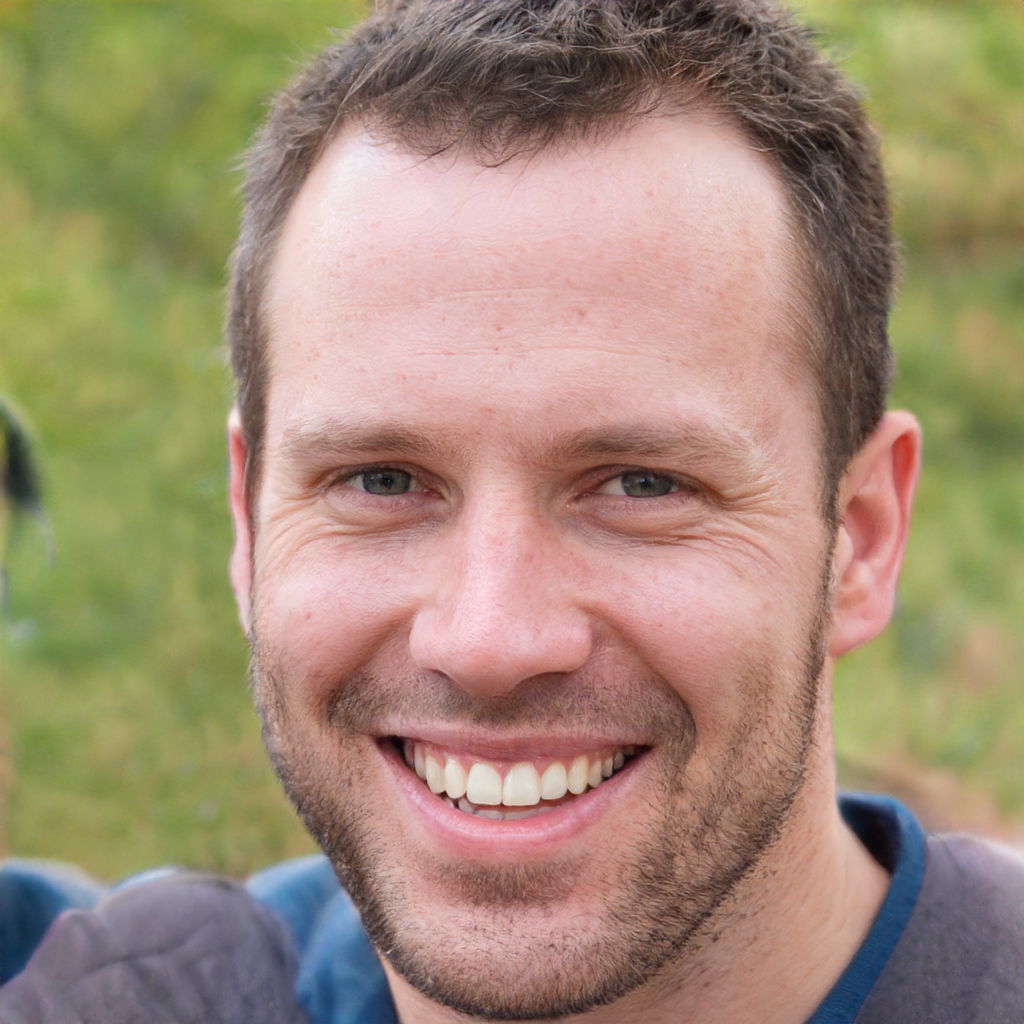
Gender: Male